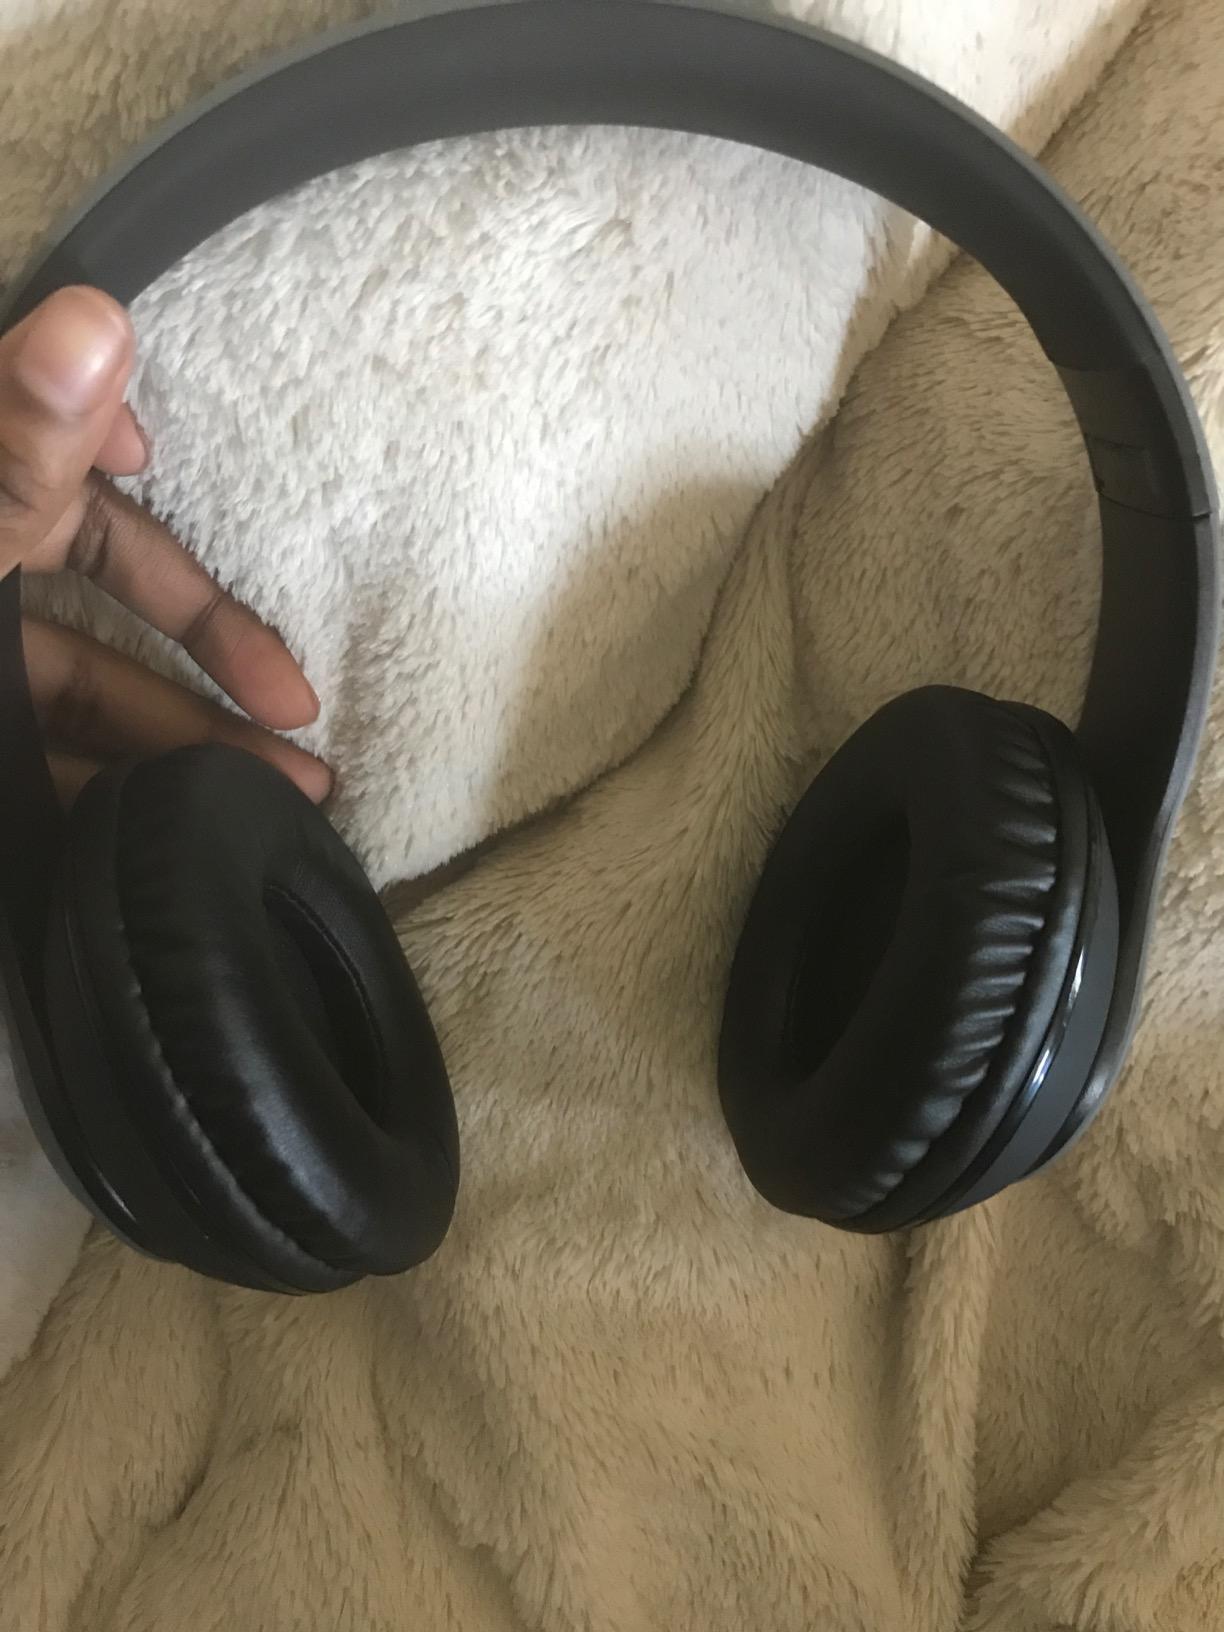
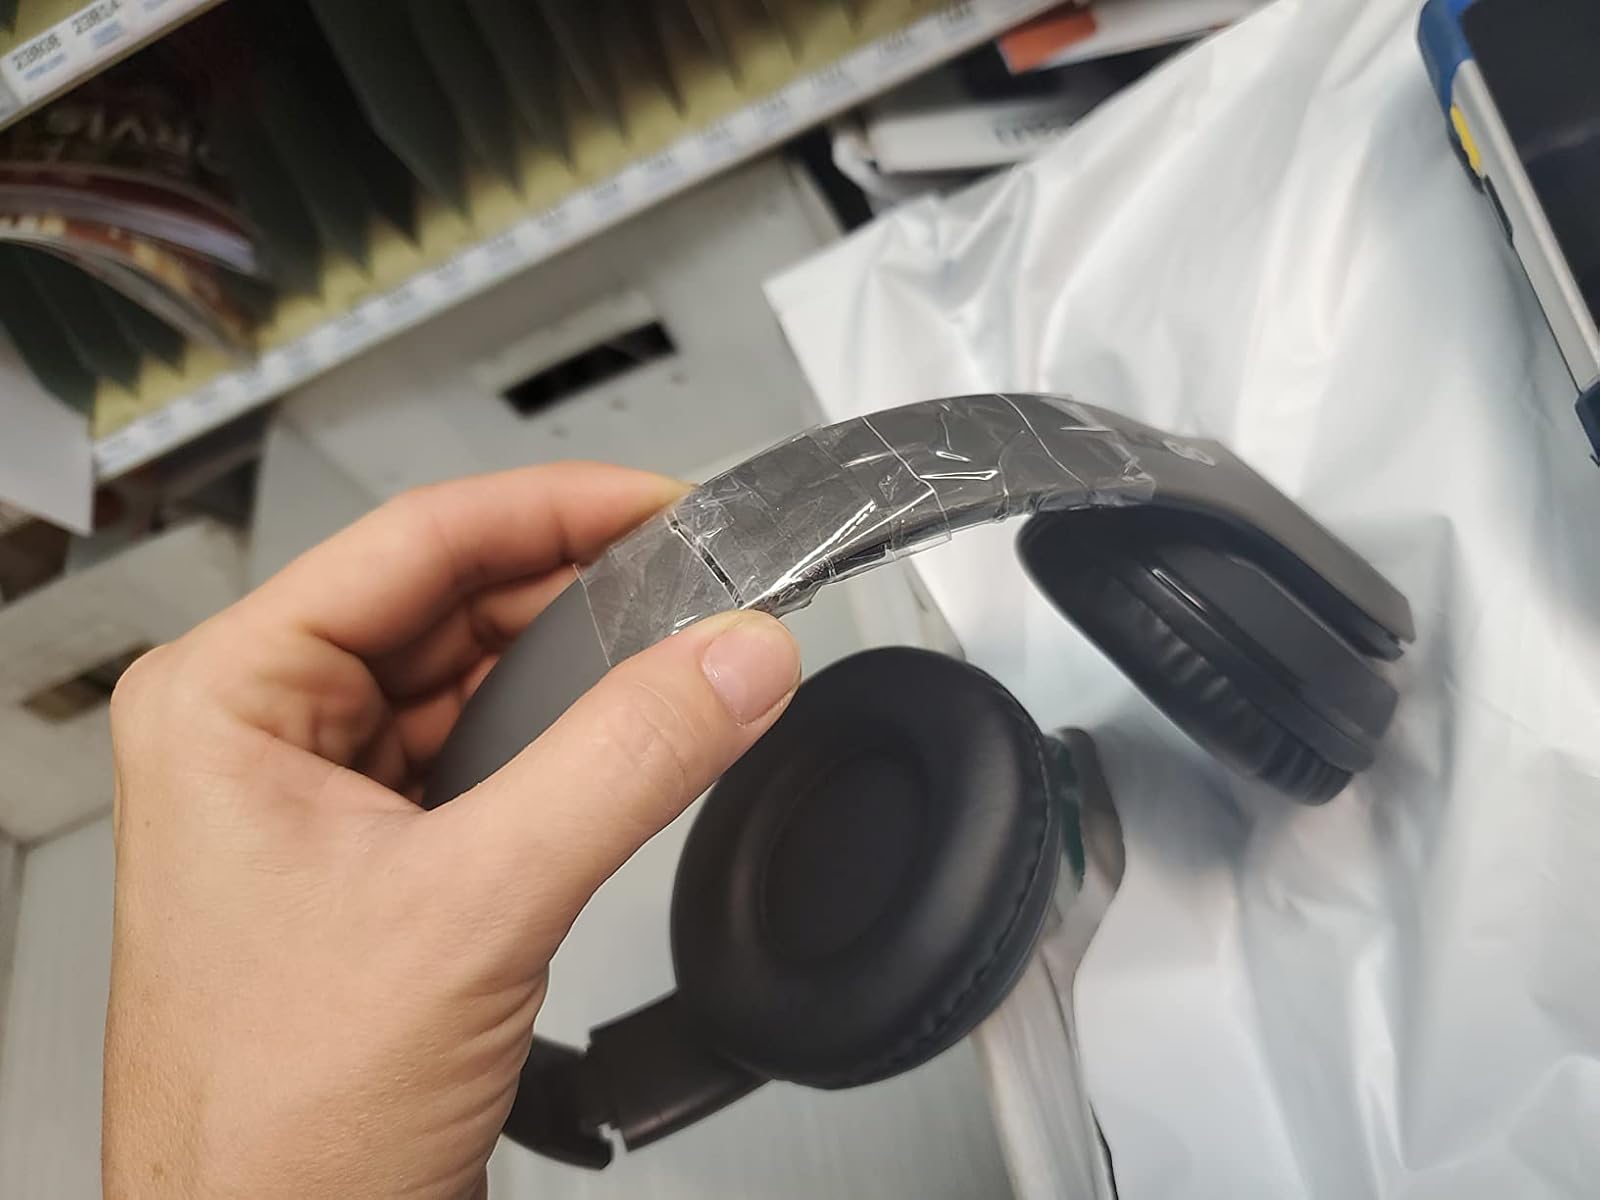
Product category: headphones
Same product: yes